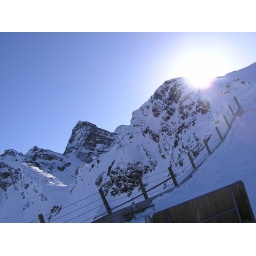
blue sky over st. gallenkirch